Český Krumlov

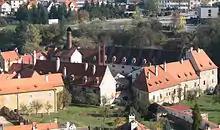
Former brewery

There are several notable industrial companies. The largest of them are Linde Pohony (producer of propulsion and control systems for forklifts, part of Linde Material Handlings group), Fronius Česká republika (manufacturer of welding equipment and equipment for photovoltaic power plants, part of Fronius International) and two divisions of Schwan-Stabilo corporate group, Schwan Cosmetics (producer of cosmetic pencils) and Schwan-Stabilo (producer of writing instruments). The largest non-industrial employer is the Český Krumlov Hospital.